University of Alabama

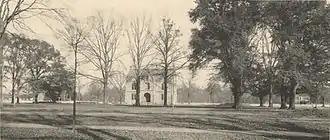
A view of either Tuomey Hall or Oliver-Barnard Hall, one of the first buildings constructed after the university reopened after the Civil War, in 1907

As the state and university matured, an active literary culture evolved on campus and in Tuscaloosa. UA had one of the largest libraries in the country on the eve of the Civil War with more than 7,000 volumes. There were several thriving literary societies, including the Erosophic and the Phi Beta Kappa societies, which often had lectures by such distinguished politicians and literary figures as United States Supreme Court justice John Archibald Campbell, novelist William Gilmore Simms, and professor Frederick Barnard. The addresses to those societies reveal a vibrant intellectual culture in Tuscaloosa; they also illustrate the proslavery ideas that were so central to the university and the state.